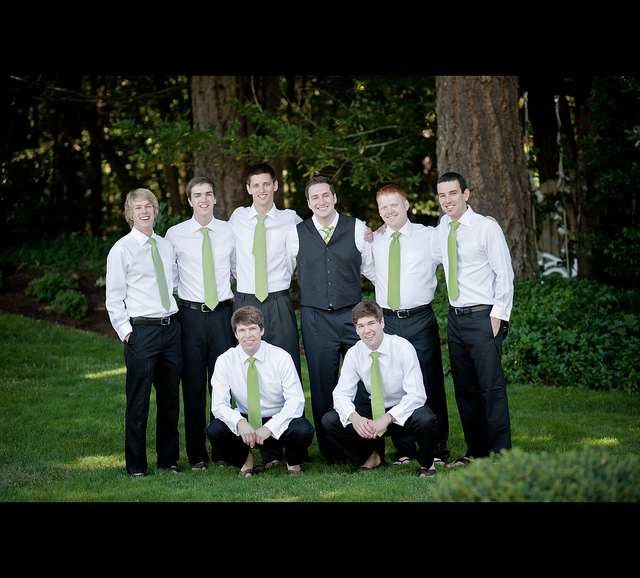
user: Given an image and a question. Answer the question in a short answer. Question: Why is the man in the vest dressed differently? Short Answer:
assistant: groom